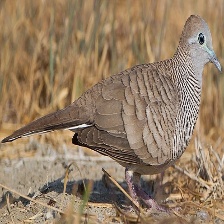
Species: ZEBRA DOVE
Scientific name: GEOPELIA STRIATA